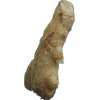
Label: ginger